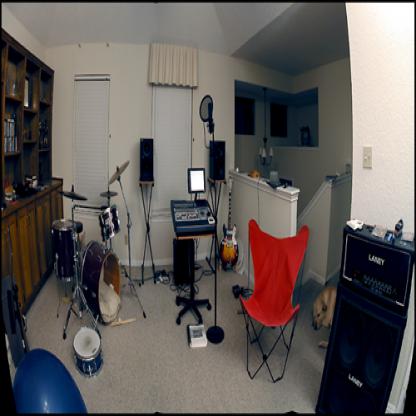
Scene: Indoor